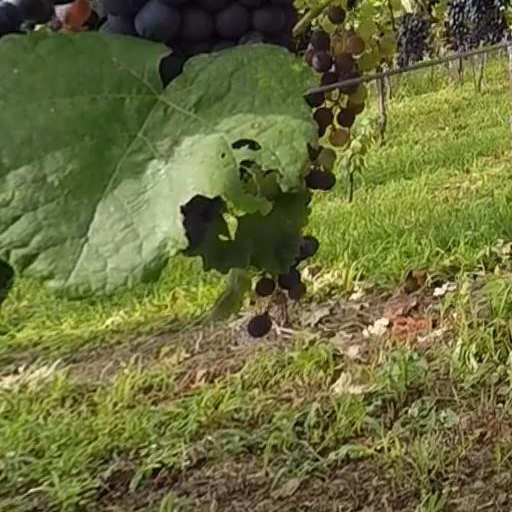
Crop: grape